1990 Guangzhou Baiyun airport collisions

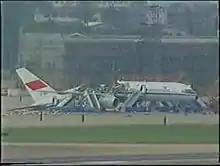
The wreckage of Flight 3523

On 2 October 1990, a hijacked Boeing 737, operating Xiamen Airlines Flight 8301, collided with two other aircraft on the runways of the old Guangzhou Baiyun International Airport while attempting to land. The hijacked aircraft struck parked China Southwest Airlines Flight 4305 first, inflicting only minor damage, but then collided with CAAC Flight 3523, a Boeing 757 waiting to take off, flipping onto its back. A total of 128 people were killed, including seven of nine crew members and 75 of 93 passengers on Flight 8301 and 46 of 110 passengers on Flight 3523, making the incident the deadliest aircraft hijacking prior to the September 11 attacks.